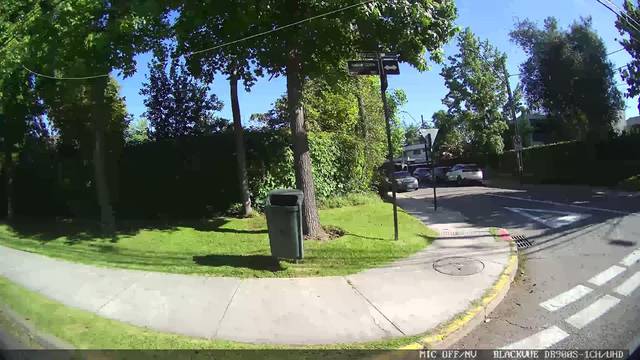
Region: Chile
Coordinates: -33.386, -70.582